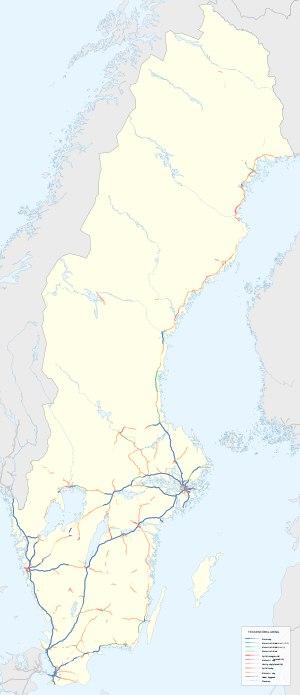
Le réseau autoroutier suédois est long d'environ 1600 kilomètres. La vitesse y est généralement limitée à 110 km/h. Toutes les autoroutes en Suède sont gratuites. Le système suédois de numérotation des routes n'a pas de catégorie séparée pour les autoroutes. Une route peut se composer de tronçons d'autoroutes et d'autres qui ne le sont pas. Quand une autoroute est construite entre deux endroits, l'autoroute reprend le numéro de la dernière route principale entre ces endroits, et cette dernière est rétrogradée à une catégorie inférieure. La plupart des autoroutes sont intégrées au réseau européen. Les autres font normalement partie des routes de la catégorie routes nationales, mais il y a aussi quelques tronçons d'autoroute dans la catégorie des routes départementales primaires aux environs des villes les plus grandes. Il n'y a pas d'autoroute à péage si ce n'est au pont de l'Øresund et, temporairement, au pont de Svinesund.